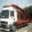
Label: truck